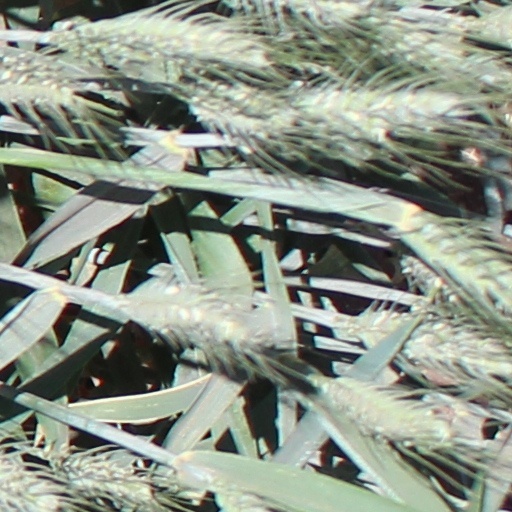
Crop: wheat